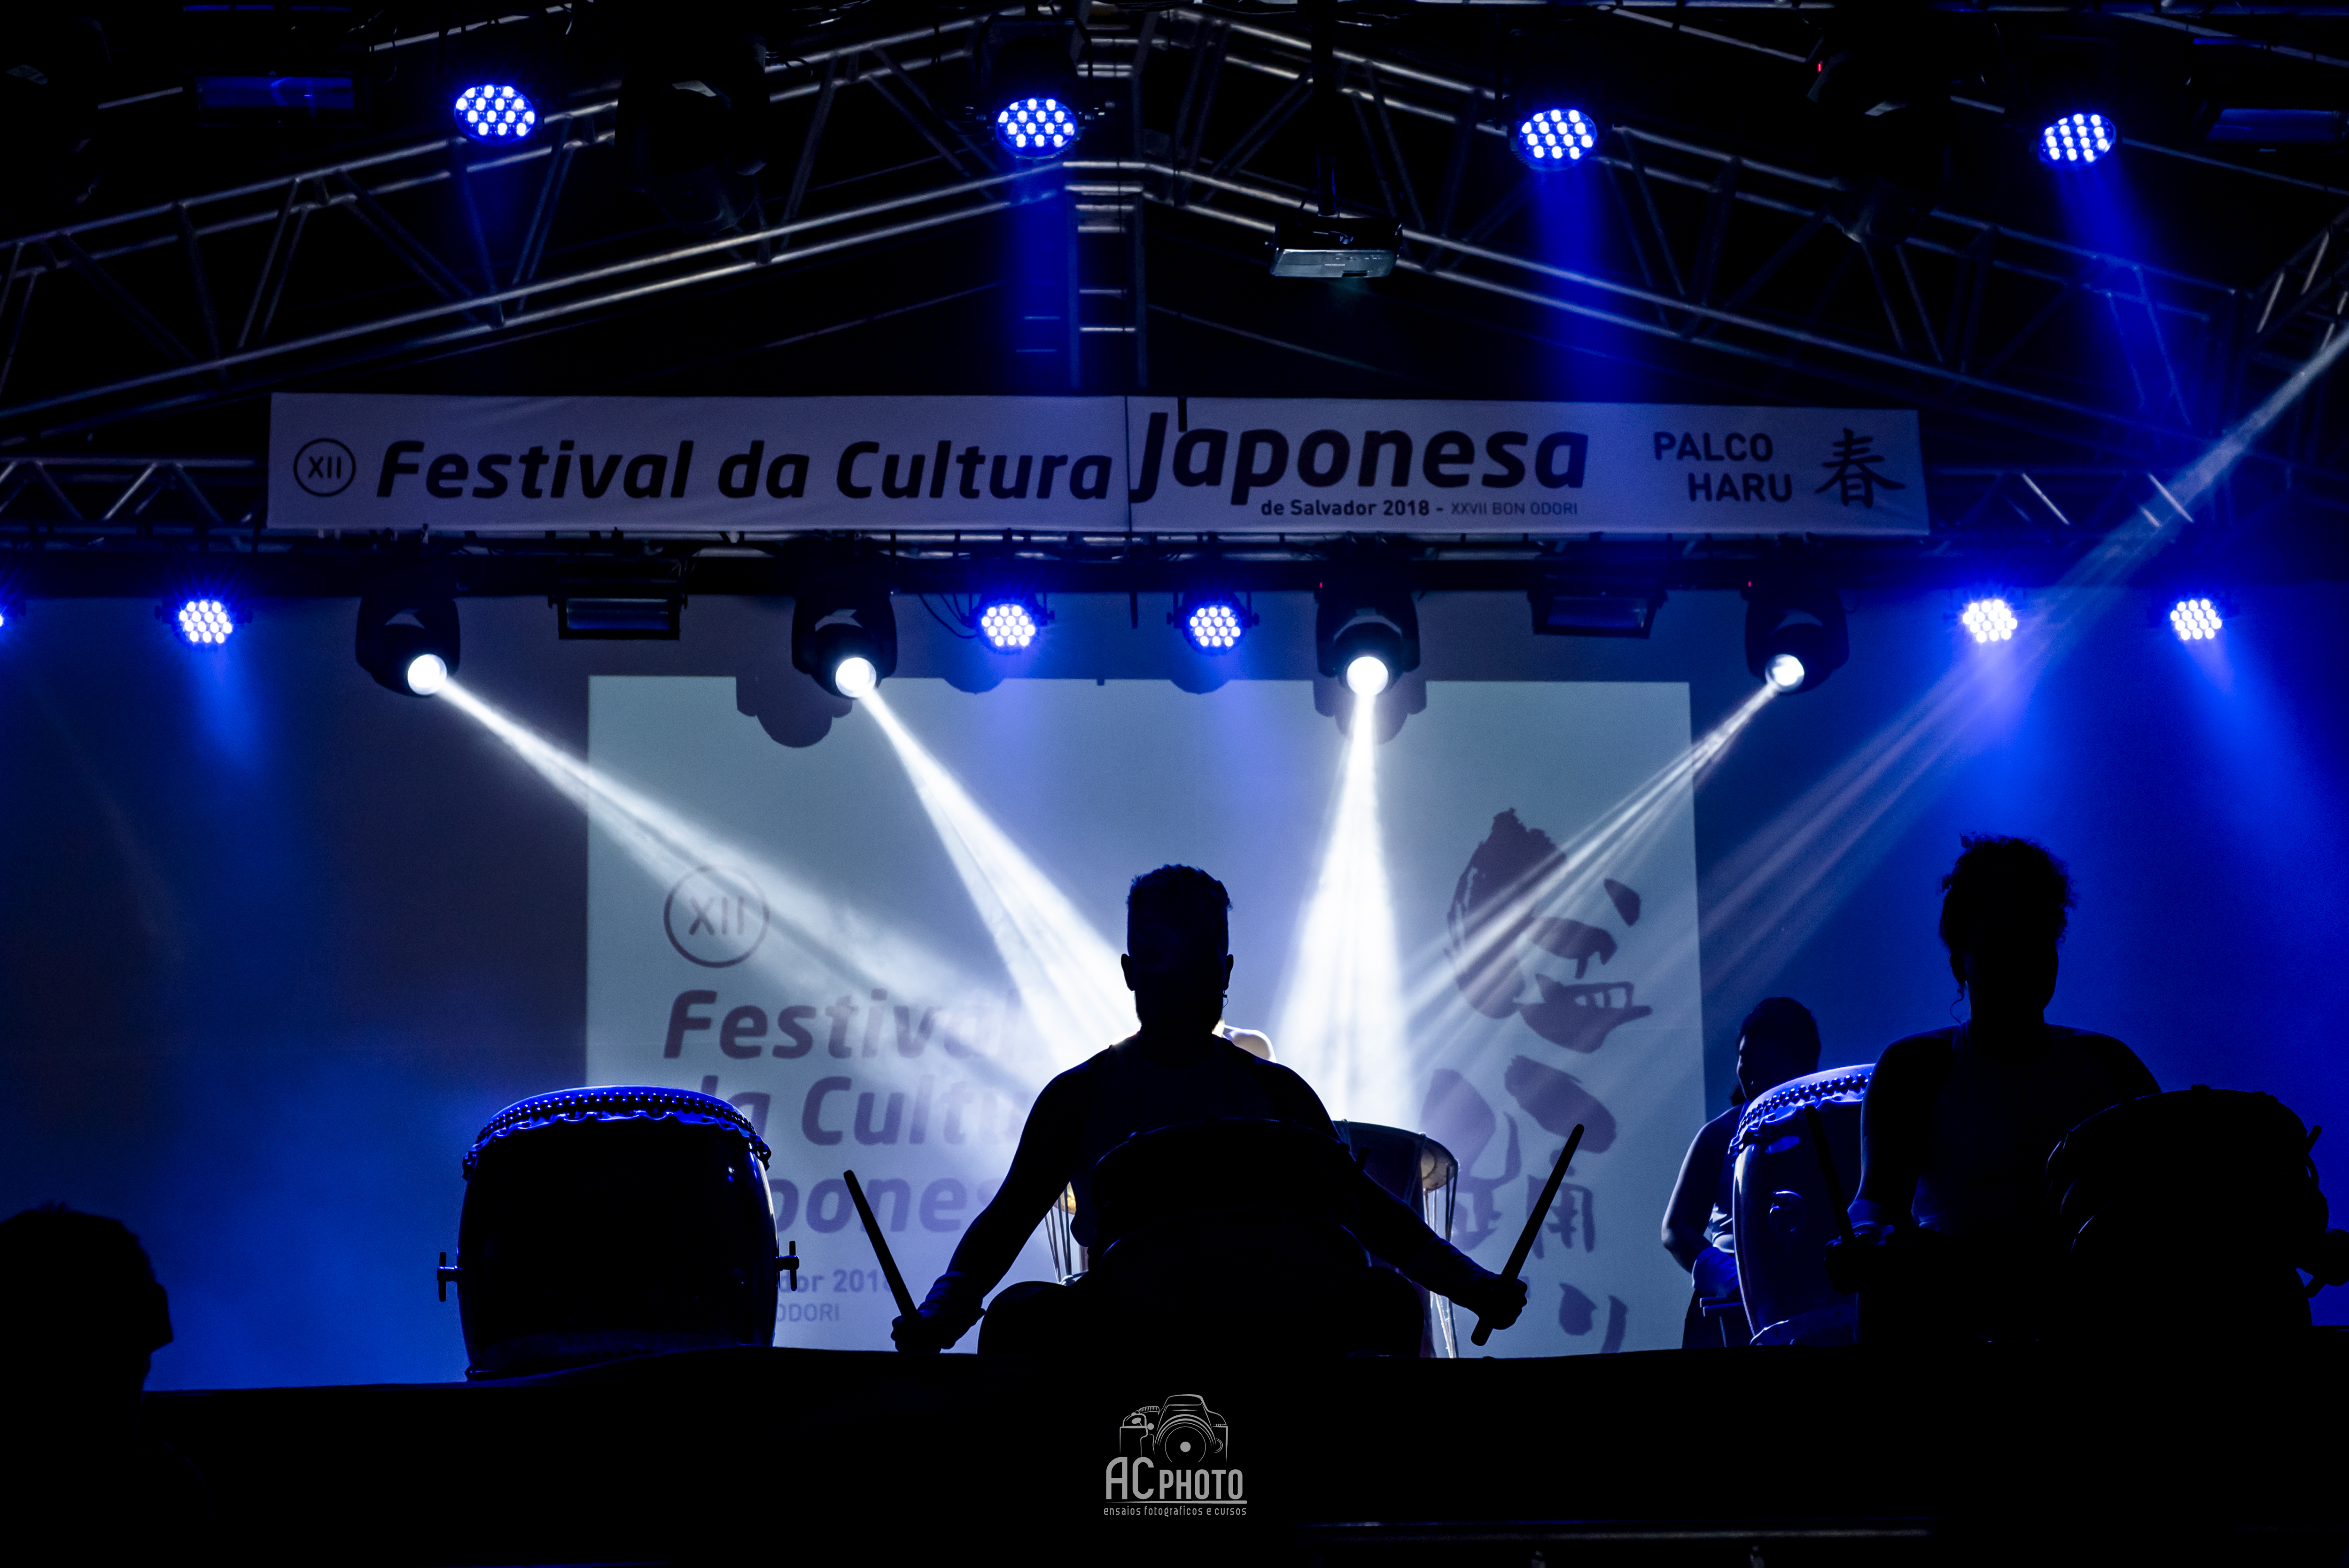
silhouette, light, night, show, performance, entertainment, stage, concert, lighting, performing arts, rock concert, event, music venue, public event, music artist, Visual effect lighting, electronics, music, song, performance art, pop music, musician, crowd, sport venue, drums, musical ensemble, nightclub, display device